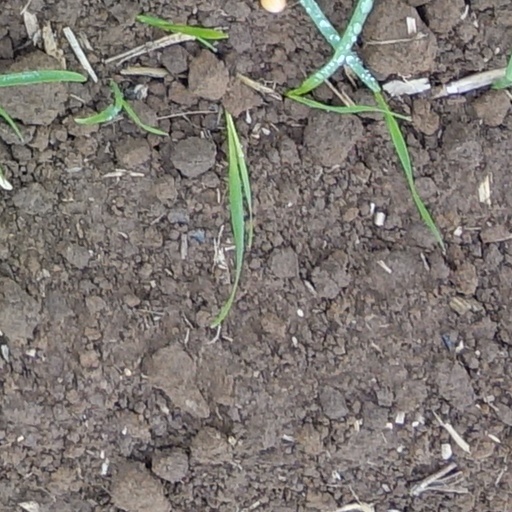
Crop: wheat